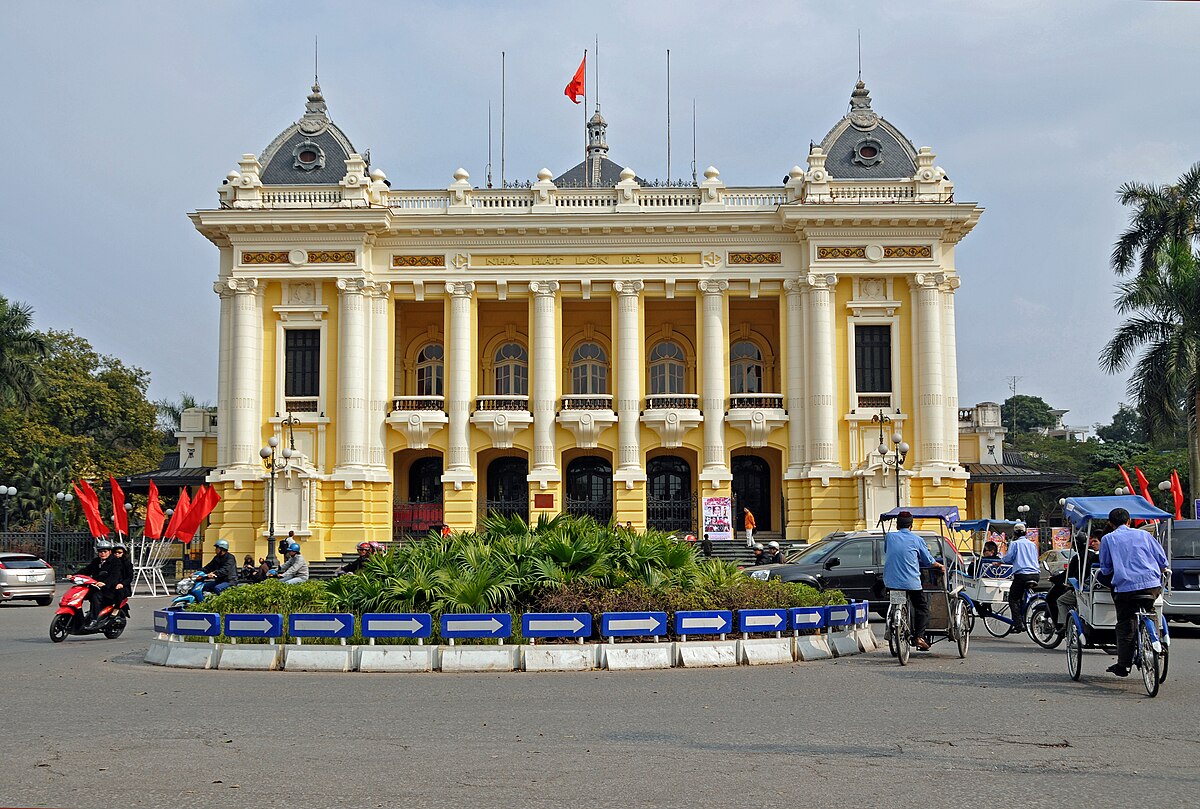
user: text: Có bao nhiêu cột trụ lớn màu trắng ở phần trung tâm mặt tiền của tòa nhà?
assistant: text: Tám.

user: text: Tòa nhà lớn màu vàng trong ảnh là công trình nổi tiếng nào của Hà Nội?
assistant: text: Nhà hát Lớn Hà Nội

user: text: Nhà hát Lớn Hà Nội thường được sử dụng cho những loại hình biểu diễn nghệ thuật nào?
assistant: text: Nhạc kịch, kịch nói, hòa nhạc và các buổi biểu diễn nghệ thuật khác

user: text: Tòa nhà chính trong ảnh, một công trình nổi tiếng ở Hà Nội, được xây dựng theo phong cách kiến trúc của nước nào và ban đầu được dùng làm gì?
assistant: text: Kiến trúc Pháp; nơi biểu diễn nghệ thuật phương Tây (như opera) và sinh hoạt văn hóa cho người Pháp